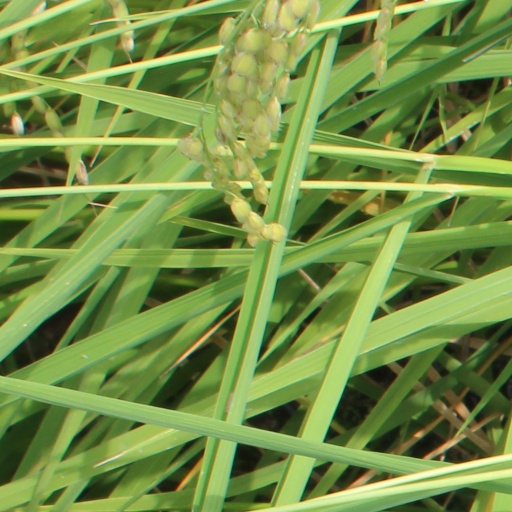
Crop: rice